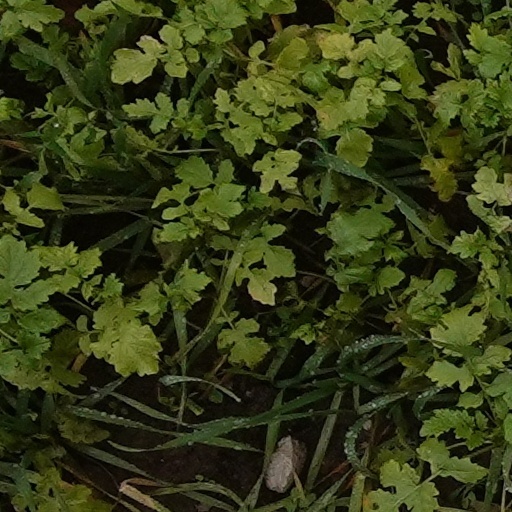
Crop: wheat